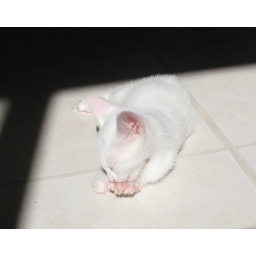
Ditto is nearly invisible on the kitchen floor in a sun spot!